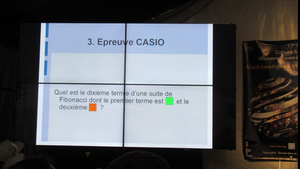
une question de l'épreuve 3 lors de la finale
La coupe Euromath-Casio 2016 est la 17ᵉ édition de la coupe Euromath-Casio. Elle est organisée par le Comité International des Jeux Mathématiques et s'est déroulée à Paris, à la place Saint-Sulpice dans le VIᵉ arrondissement. Elle s'est tenue les 27 et 28 mai 2016, pendant le salon de la culture et des jeux mathématiques.